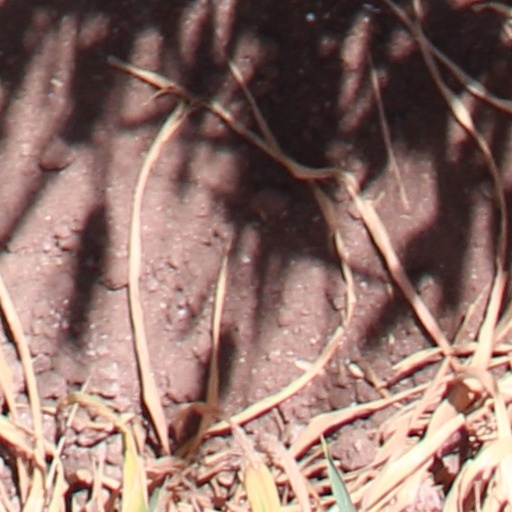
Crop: wheat